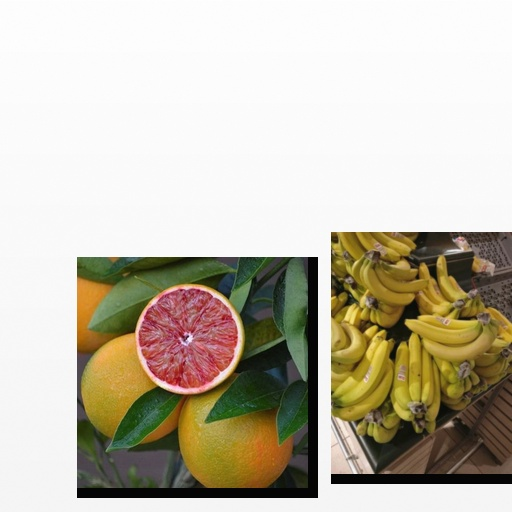
Food items: orange, banana